Sleep No More (Doctor Who)

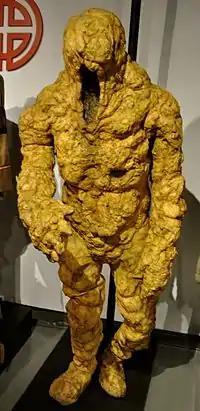
The Sandmen, as shown at the Doctor Who Experience.

They take safety in a lab filled with large pods, and discover Rassmussen. He explains he is the inventor of the pods, known as Morpheus, which are machines that send signals to the brains of the humans inside to compress a month's worth of sleep into a few minutes, and the pods on Le Verrier are more advanced than on Triton. The Doctor suspects that Morpheus has transformed the rheum in the corner of the eye into a carnivorous lifeform which digested the crew.